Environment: real
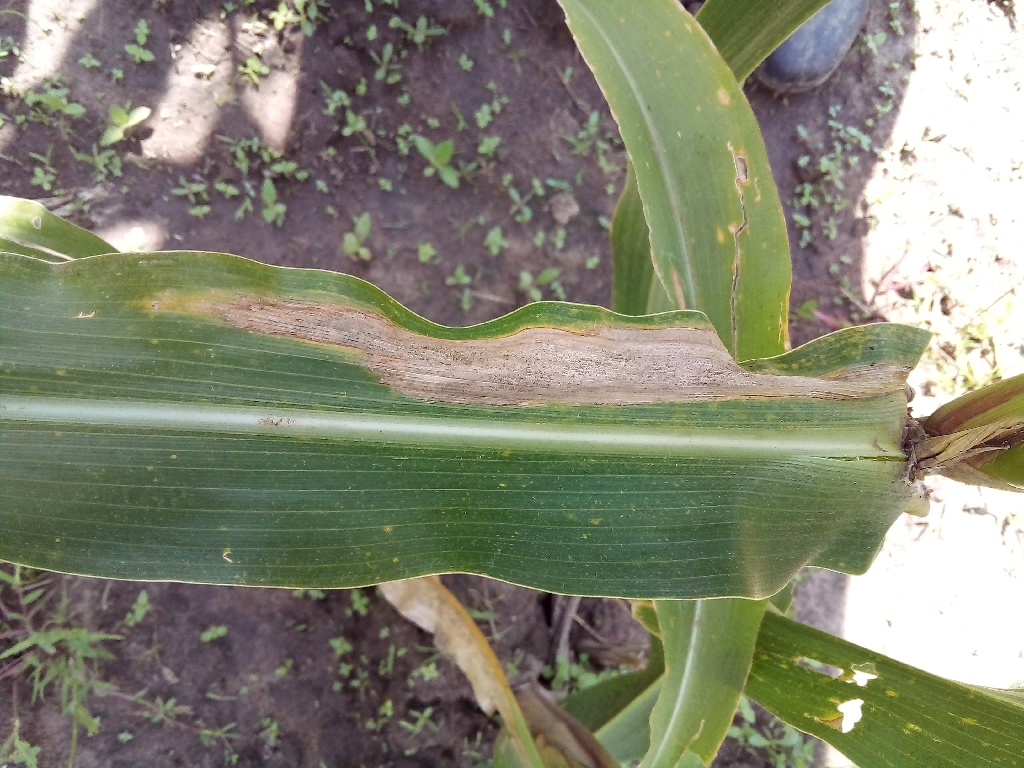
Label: northern_corn_leaf_blight